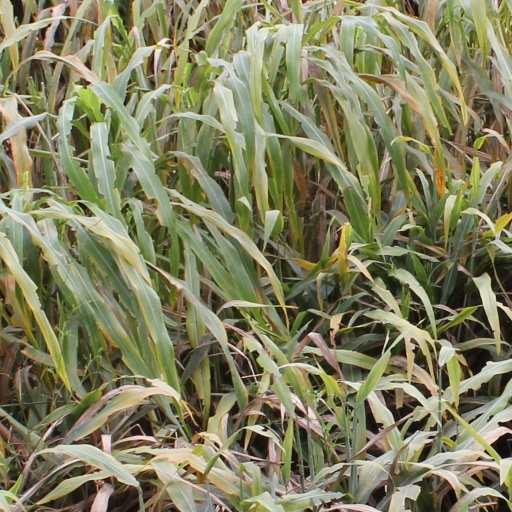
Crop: sorghum